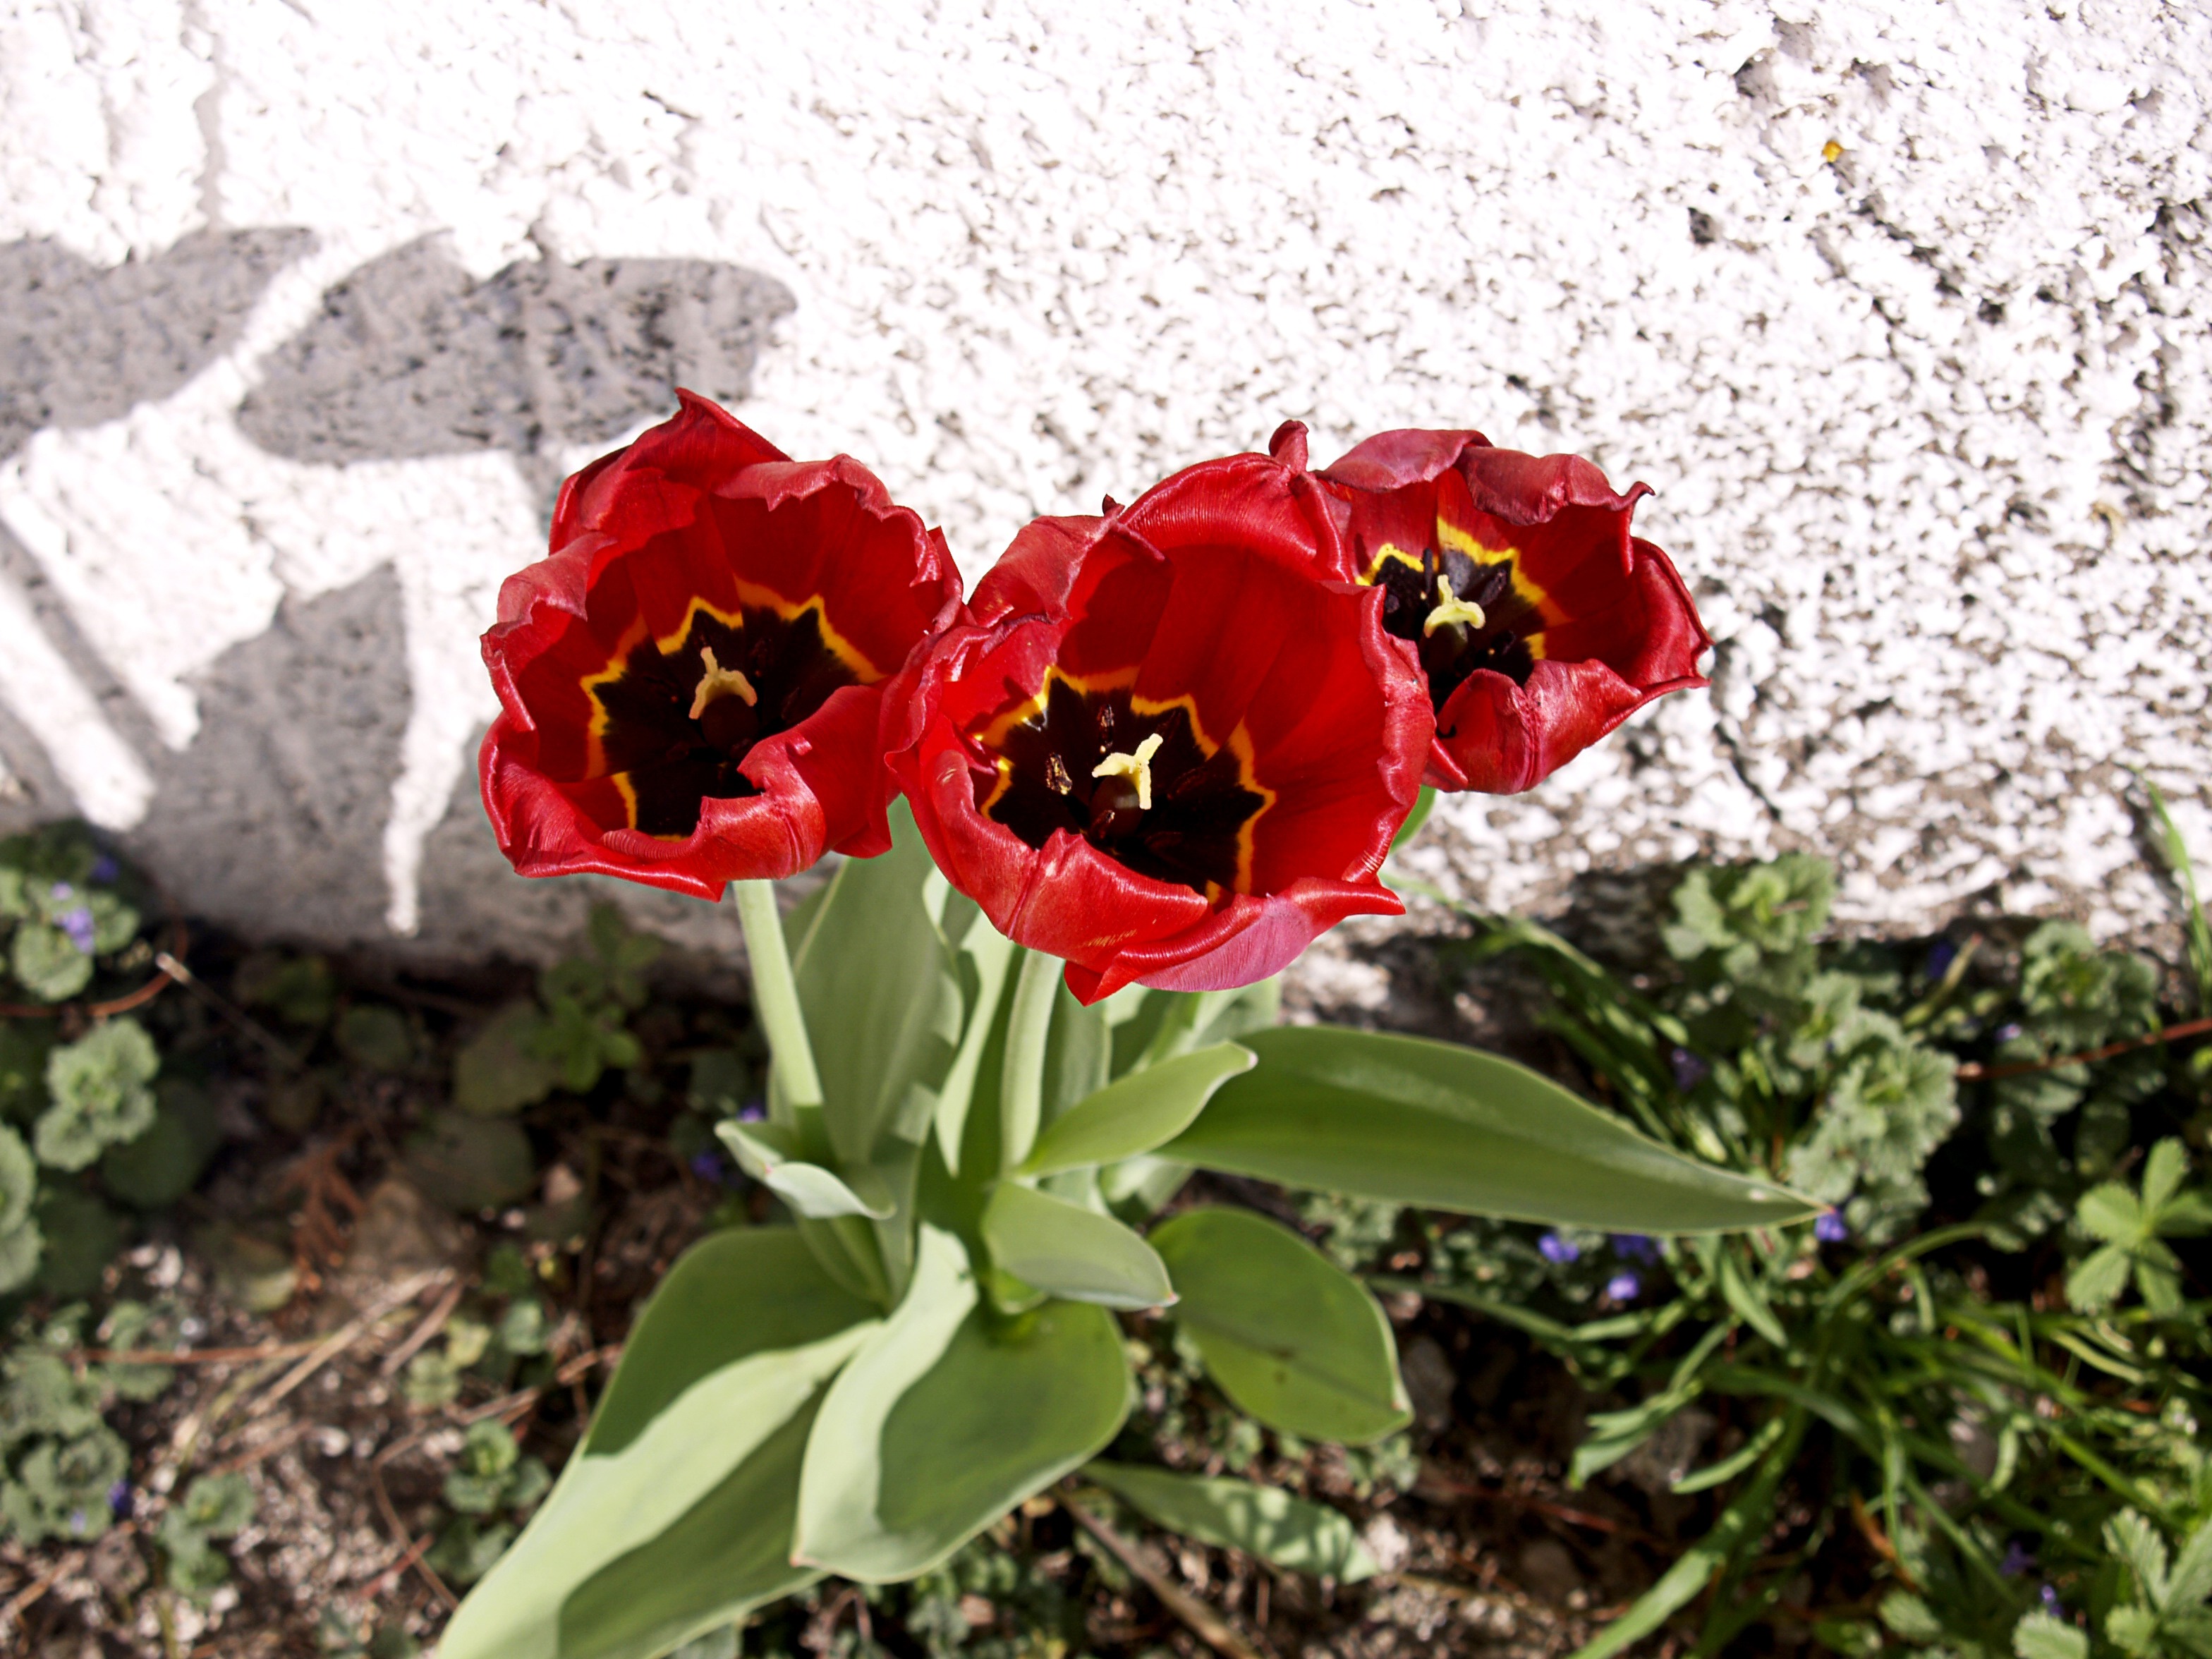
plant, flower, petal, wall, tulip, red, shadow, cemetery, garden, flowers, graveyard, bed, tulips, flowering plant, land plant